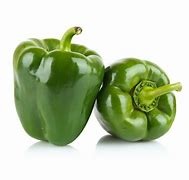
Label: capsicum